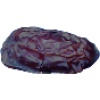
Label: Dates 1